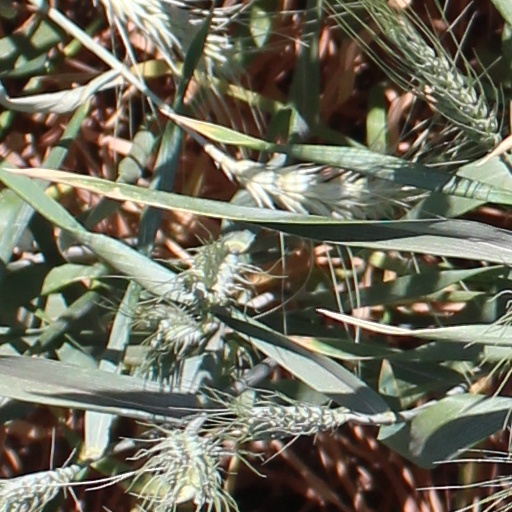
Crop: wheat